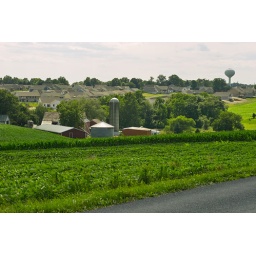
28-70mm EX DG lens; auto white balance, processed in SPP3.5.2 with minor edit of sliders; 0 colorwheel